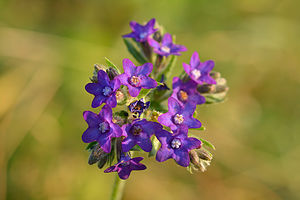
Lægeoksetunge
Lægeoksetunge, også skrevet Læge-Oksetunge, er en 30-60 cm høj urt, der vokser ved veje, grusgrave og sandede marker.